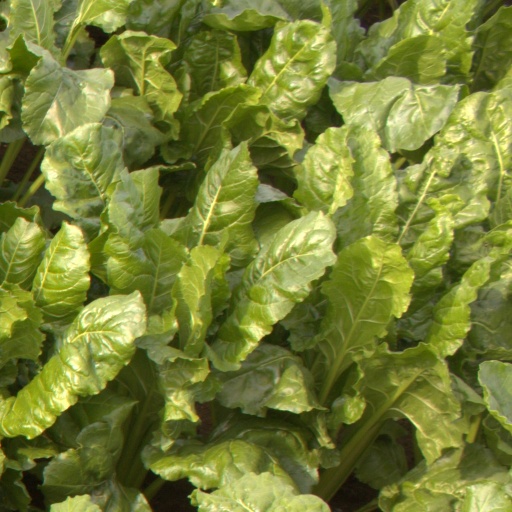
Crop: sugar beet